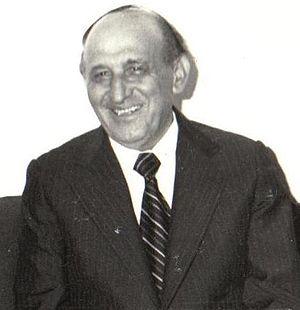
La république populaire de Bulgarie est le régime politique en vigueur en Bulgarie entre 1946 et 1990, de l'abolition du royaume de Bulgarie à la chute du bloc de l'Est. Faisant partie des régimes dits de « démocratie populaire », associée au bloc de l'Est, membre du Pacte de Varsovie et du Conseil d'assistance économique mutuelle, la République populaire de Bulgarie est un proche allié de l'Union soviétique durant la guerre froide. Sa vie politique est dominée par le Parti communiste bulgare. Le régime prend fin de facto en 1989 ; la Bulgarie change de nom officiel en 1990 mais n'adopte une nouvelle constitution qu'en 1991.